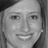
Emotion: happy